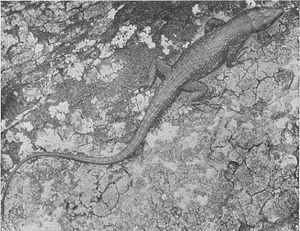
Adolfus africanus est une espèce de sauriens de la famille des Lacertidae.
Adolfus est un genre de sauriens de la famille des Lacertidae.